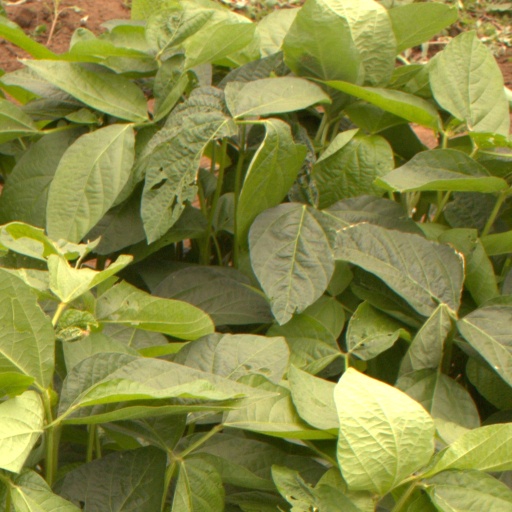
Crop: soybean